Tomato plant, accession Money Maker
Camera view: vertical (180 deg); turntable rotation: 300 degrees
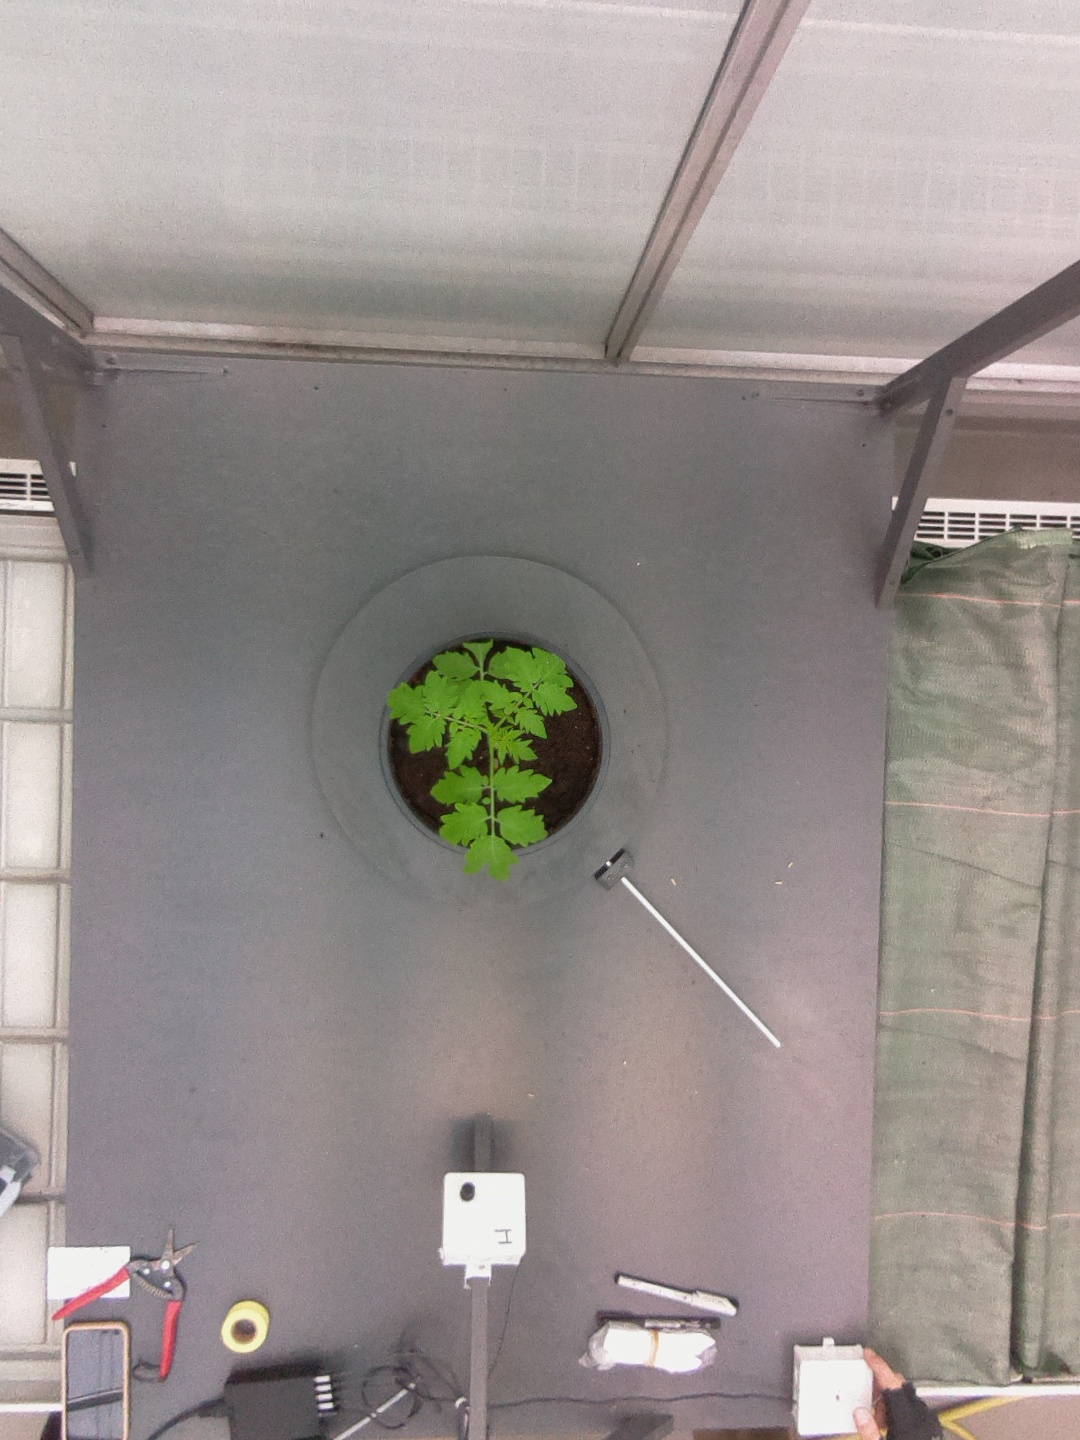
BBCH growth stage 13: 6 of true leaves visible